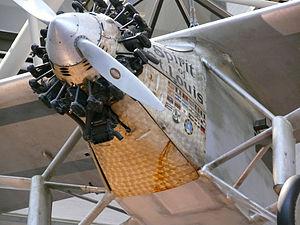
Le Spirit of Saint Louis est l'avion utilisé par l'aviateur américain Charles Lindbergh pour effectuer la première traversée aérienne de New York à Paris – en solitaire et sans escale – les 20 et 21 mai 1927.